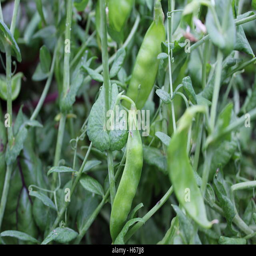
ripe green peas in the summer garden